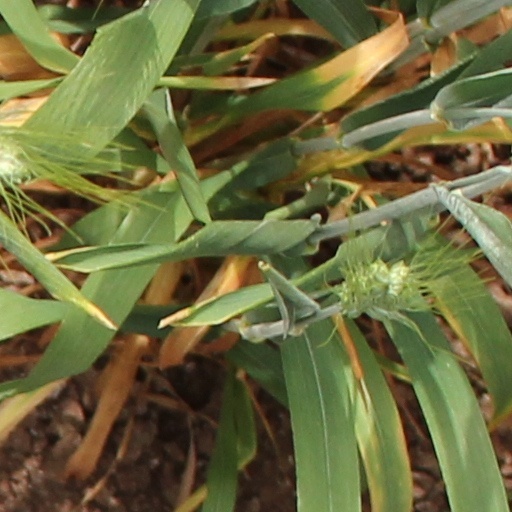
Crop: wheat